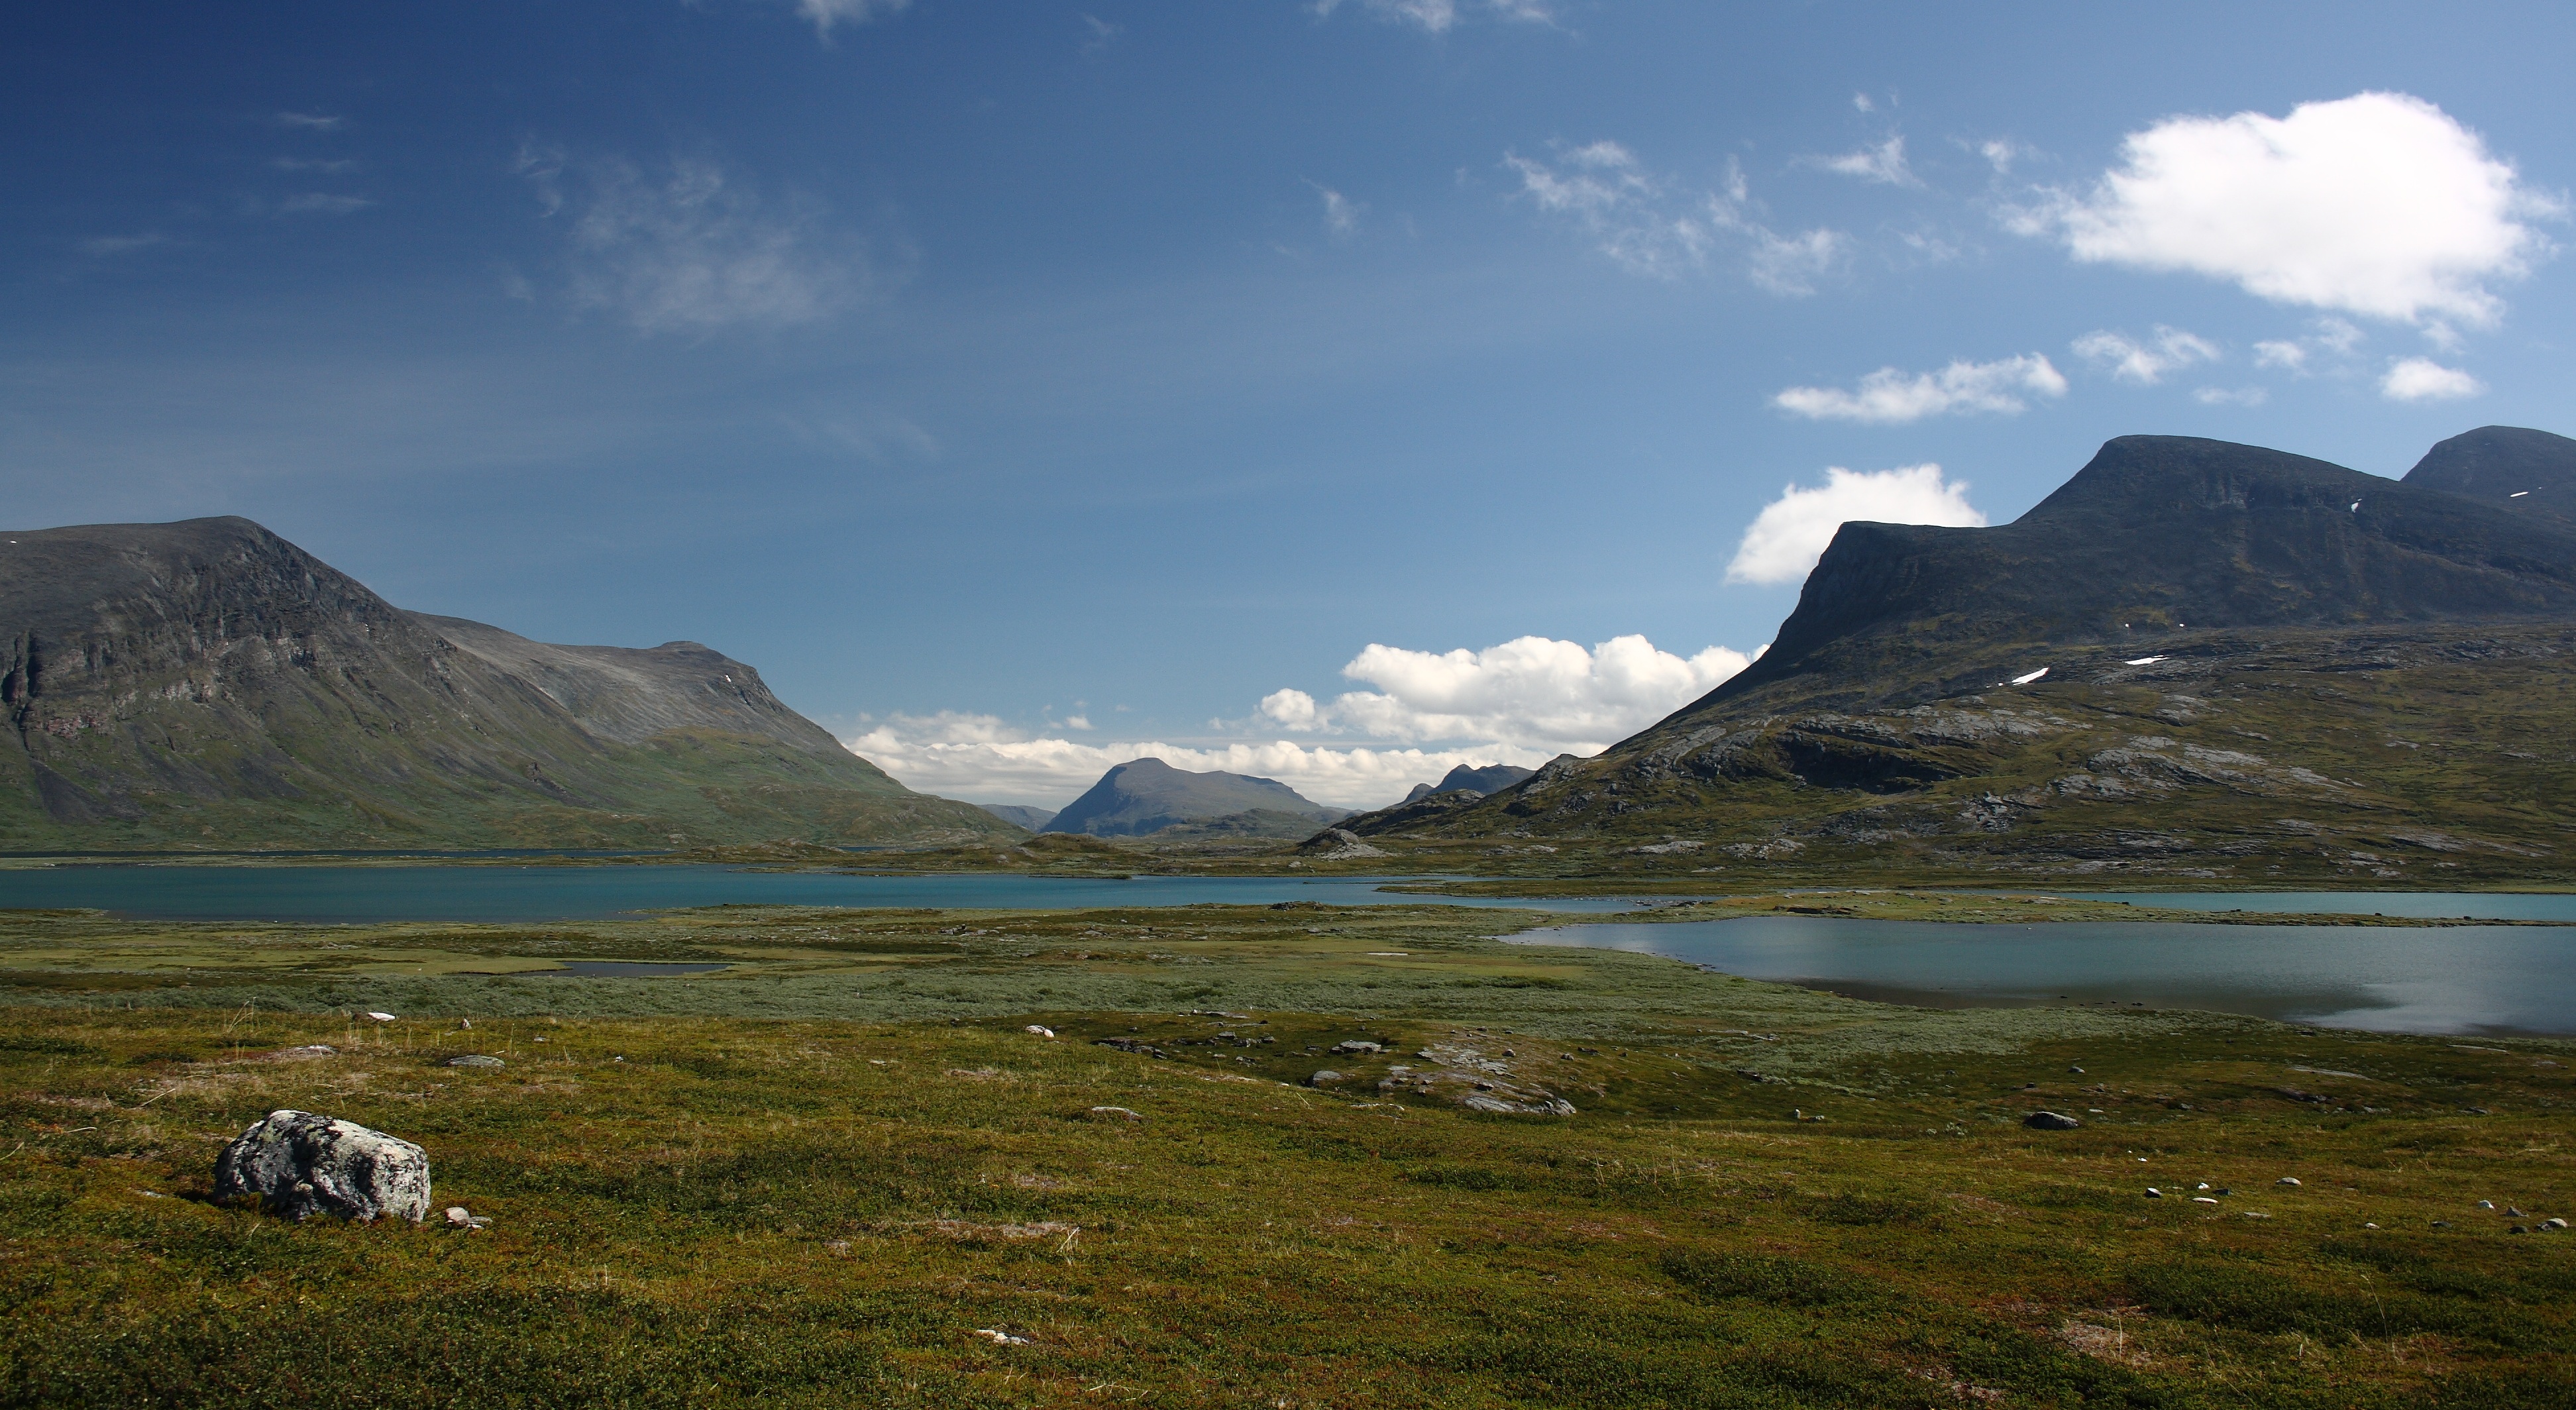
landscape, wilderness, mountain, cloud, hill, lake, mountain range, reflection, fjord, reservoir, highland, mountains, alps, sweden, plateau, fell, loch, tundra, wasteland, landform, lapland, tarn, mountain pass, geographical feature, mountainous landforms, glacial landform, kungsleden